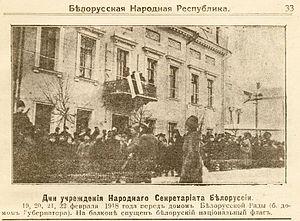
Le drapeau national actuel de la Biélorussie a été adopté et approuvé par référendum le 7 juin 1995, puis modifié le 10 février 2012. Il remplace le drapeau qui servait depuis l'indépendance du pays vis-à-vis de l'Union soviétique, en 1991.